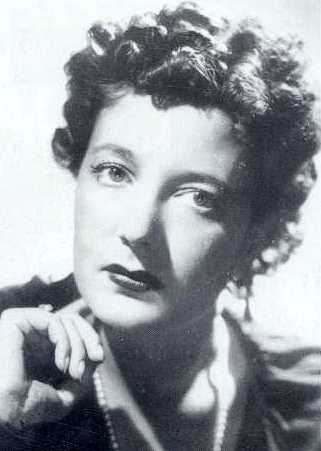
กลารา เปตัชชี

| name = กลารา เปตัชชี
| image = Clara Petacci.png
| caption = เปตัชชีในคริสต์ทศวรรษ 1930
| birth_place = โรม, ราชอาณาจักรอิตาลี|ประเทศอิตาลี
| death_place = Giulino di Mezzegra, ประเทศอิตาลี
| nationality = อิตาลี
| known_for = เป็นภรรยาลับของเบนิโต มุสโสลินี
| relatives = Miriam di San Servolo (น้องสาว) Marcello Petacci (พี่ชาย)
| partner = เบนิโต มุสโสลินี (ค.ศ. 1933&ndash;1945)
กลารา เปตัชชี () มีอีกชื่อว่า กลาเร็ตตา เปตัชชี (, ; 28 กุมภาพันธ์ ค.ศ. 1912 – 28 เมษายน ค.ศ. 1945) เป็นMistress (lover)|ภรรยาลับของเบนิโต มุสโสลินี เผด็จการอิตาลี มีการกล่าวหาว่าเธอถูกฆ่าในช่วงที่มีการประหารชีวิตมุสโสลินีโดยItalian resistance|แนวต้านอิตาลี ด้วยการกระโดดเข้ารับกระสุนแทนเขาPierluigi Baima Bollone, "Le ultime ore di Mussolini", Milano, Mondadori, 2005, ., pagg. 89 e succ.ve
==ชีวิตช่วงต้น==
กลารา เปตัชชีเป็นลูกสาวของ Giuseppina Persichetti (ค.ศ. 1888–1962) กับนายแพทย์ Francesco Saverio Petacci (ค.ศ. 1883–1970) เธอเกิดในครอบครัวที่มีอภิสิทธิ์และเคร่งศาสนาในโรมช่วง ค.ศ. 1912 พ่อของเธอที่เป็นแพทย์ประจำพระราชวังพระสันตะปาปาDe Felice (1981) p. 278กลายเป็นผู้สนับสนุนลัทธิฟาสซิสต์ ในวัยเด็ก เมื่อมุสโสลินีครองอำนาจในช่วงคริสต์ทศวรรษ 1920 กลารา เปตัชชีเชิดชูเขาตั้งแต่วัยนั้น หลังจากไวโอเลต กิบสันพยายามลอบสังหารจอมเผด็จการในเดือนเมษายน ค.ศ. 1926 เปตัชชีในวัย 14 ปีเขียนถึงเขาว่า "โอ้ ดูเช ทำไมฉันไม่ได้อยู่กับคุณเล่า?&nbsp;... นั่นจะไม่ทำให้ฉันบีบคอหญิงที่อาฆาตคนนั้นได้อย่างไร?"
==ความสัมพันธ์กับมุสโสลินี==
เปตัชชีมีความสัมพันธ์อย่างยาวนานกับเบนิโต มุสโสลินีในขณะที่เขาแต่งงานกับราเชเล มุสโสลินี (Rachele Mussolini) โดยเปตัชชีมีอายุน้อยกว่ามุสโสลินี 28 ปี Giuseppina Persichetti, "La enamorada de Mussolini", Madrid, Ediciones Caballero Audaz, 1947. ทั้งคู่พบกันครั้งแรกใน ค.ศ. 1933 ใน ค.ศ. 1934 เปตัชชีแต่งงานกับ Riccardo Federici เจ้าหน้าที่กองทัพอากาศอิตาลี แต่แยกจากสามีของเธอตอนที่เขาถูกส่งไปที่โตเกียวในฐานะผู้ช่วยทูตทางอากาศ (Air Attaché) ใน ค.ศ. 1936
ปัจจุบันยังไม่ได้มีการเผยแพร่จดหมายบางส่วนของเปตัชชีกับมุสโสลินีเนื่องด้วยความเป็นส่วนตัว Giampiero Buonomo, , in Diritto e giustizia, 16 luglio 2005.
==เสียชีวิต==
File:Mussolini e Petacci a Piazzale Loreto, 1945.jpg|thumb|ศพของNicola Bombacci|Bombacci, Benito Mussolini|มุสโสลินี, เปตัชชี, Alessandro Pavolini|ปาโวลินี และAchille Starace|Staraceที่Piazzale Loreto, ค.ศ. 1945
ในวันที่ 27 เมษายน ค.ศ. 1945 Italian resistance movement|กลุ่มแนวต้านร่วมกันจับกุมมุสโสลินีกับเปตัชชีขณะที่ทั้งสองกำลังเดินทางพรัอมกับขบวนของสมาชิกสาธารณรัฐสังคมอิตาลีGunther Langes, "Auf Wiedersehen Claretta. Il diario dell'uomo che poteva salvare Mussolini e la Petacci, a cura di Nico Pirozzi", Villaricca, Edizioni Cento Autori, 2012. .
ณ วันที่ 28 เมษายน ทั้งเธอและมุสโสลินีถูกนำตัวไปที่ Mezzegra และประหารชีวิต ในวันต่อมา มีการนำร่างของมุสโสลินีกับเปตัชชีไปที่ Piazzale Loreto ในมิลาน แล้วแขวนกลับหัวหน้าปั้มน้ำมันเอสโซ๋ มีการถ่ายรูปร่างของทั้งสองกับฝูงชนที่โกรธเกรี้ยวต่อทั้งสองคน
== อ้างอิง ==
==ข้อมูล==
*
==อ่านเพิ่ม==
* R.J.B. Bosworth|Bosworth, R.J.B. (2017). "Claretta: Mussolini's Last Lover", Yale University Press
* Farrell, Nicholas (2003). "Mussolini: A New Life", Phoenix Press: London
* Garibaldi, Luciano (2004). "Mussolini: The Secrets of His Death", Enigma Books, New York
* Moseley, Ray (2004). "Mussolini: The Last 600 Days of Il Duce", Taylor Trade Publishing, Dallas
หมวดหมู่:ภรรยาลับของเบนิโต มุสโสลินี
หมวดหมู่:ชาวอิตาลีที่ถูกประหารชีวิต
หมวดหมู่:บุคคลจากโรม